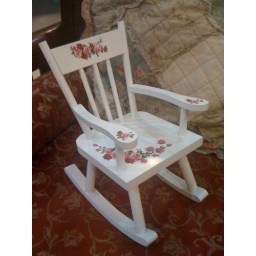
rocking chair was already in white adding roses decals to have a country look-for use or deco